St. Johns River

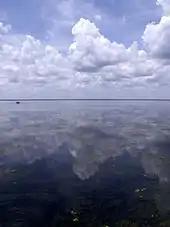
Lake George is the second largest lake in Florida and the largest created by the St. Johns.

The St. Johns creeps into the southern tip of Lake George, the second largest lake in Florida at , wide and long. The watershed surrounding Lake George expands through , lying within Ocala National Forest and Lake George State Forest, that protect an ecosystem dominated by pine and scrub more than and in size, respectively. Flatwoods forests dominate the Lake George watershed, with slash pines ("Pinus elliottii"), saw palmetto ("Serenoa repens"), and over 100 species of groundcover or herbal plants that grow in poor, sandy soil. Flatwoods pine forests stay relatively dry, but can withstand short periods of flooding. Larger land animals such as wild turkeys ("Meleagris gallopavo"), sandhill cranes ("Grus canadensis"), and the largest population of southern bald eagles ("Haliaeetus leucocephalus leucocephalus") in the contiguous U.S., find it easier to live in the flatwoods. Typical mammals that live in these ecosystems, such as raccoons ("Procyon lotor"), opossums ("Didelphis virginiana"), bobcats ("Lynx rufus"), and white tailed-deer ("Odocoileus virginianus"), are ones that prefer dry, flat areas with good ground cover and available nesting sites.